Diabetic neuropathy

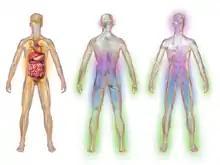
Illustration depicting areas affected by diabetic neuropathy

Diabetic neuropathy can affect any peripheral nerves including sensory neurons, motor neurons, and the autonomic nervous system. Therefore, diabetic neuropathy has the potential to affect essentially any organ system and can cause a range of symptoms. There are several distinct syndromes based on the organ systems affected.